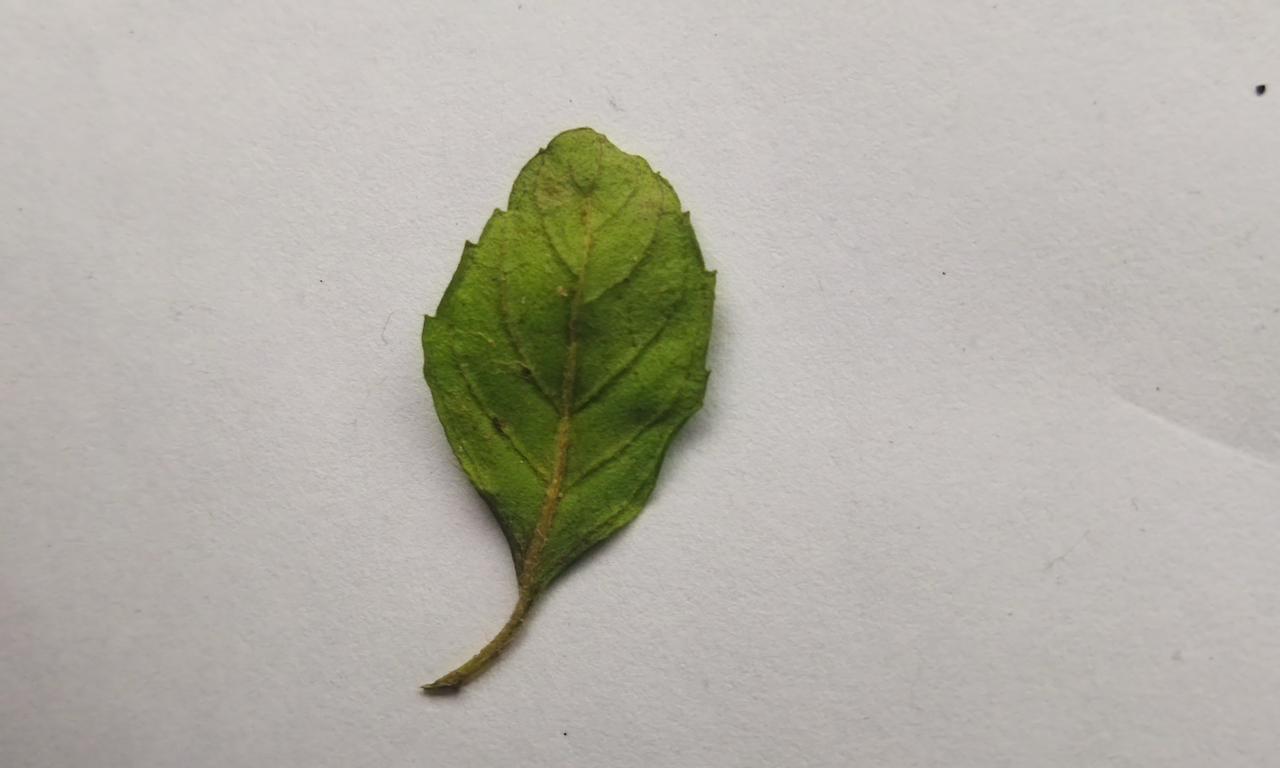
Label: Fresh